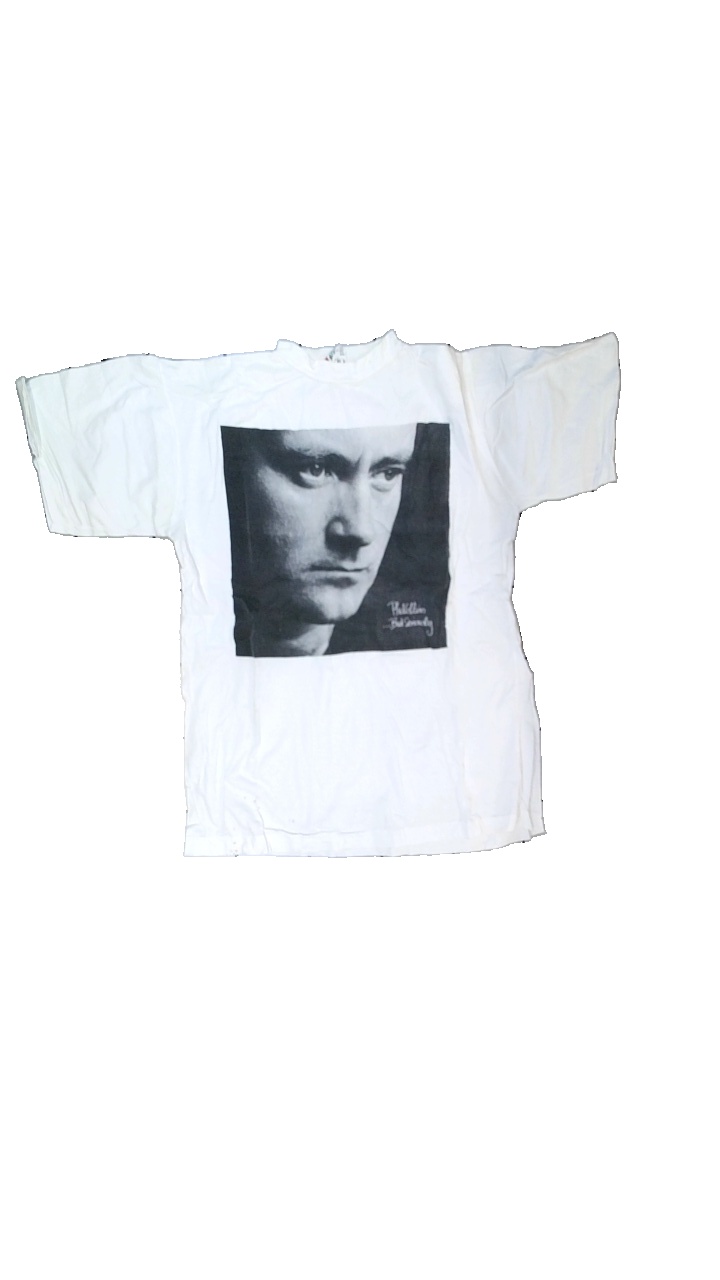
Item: T-shirt (Unisex)
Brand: Enico
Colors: White, Black
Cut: Regular, C-collar
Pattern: Other
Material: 100% cotton
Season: All
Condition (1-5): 3
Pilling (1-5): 4
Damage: red stains
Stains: Major
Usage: Recycle
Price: <50